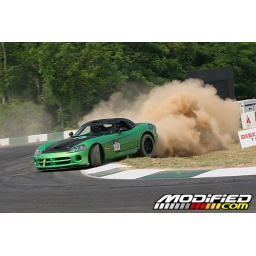
Chris Cook in his green machine